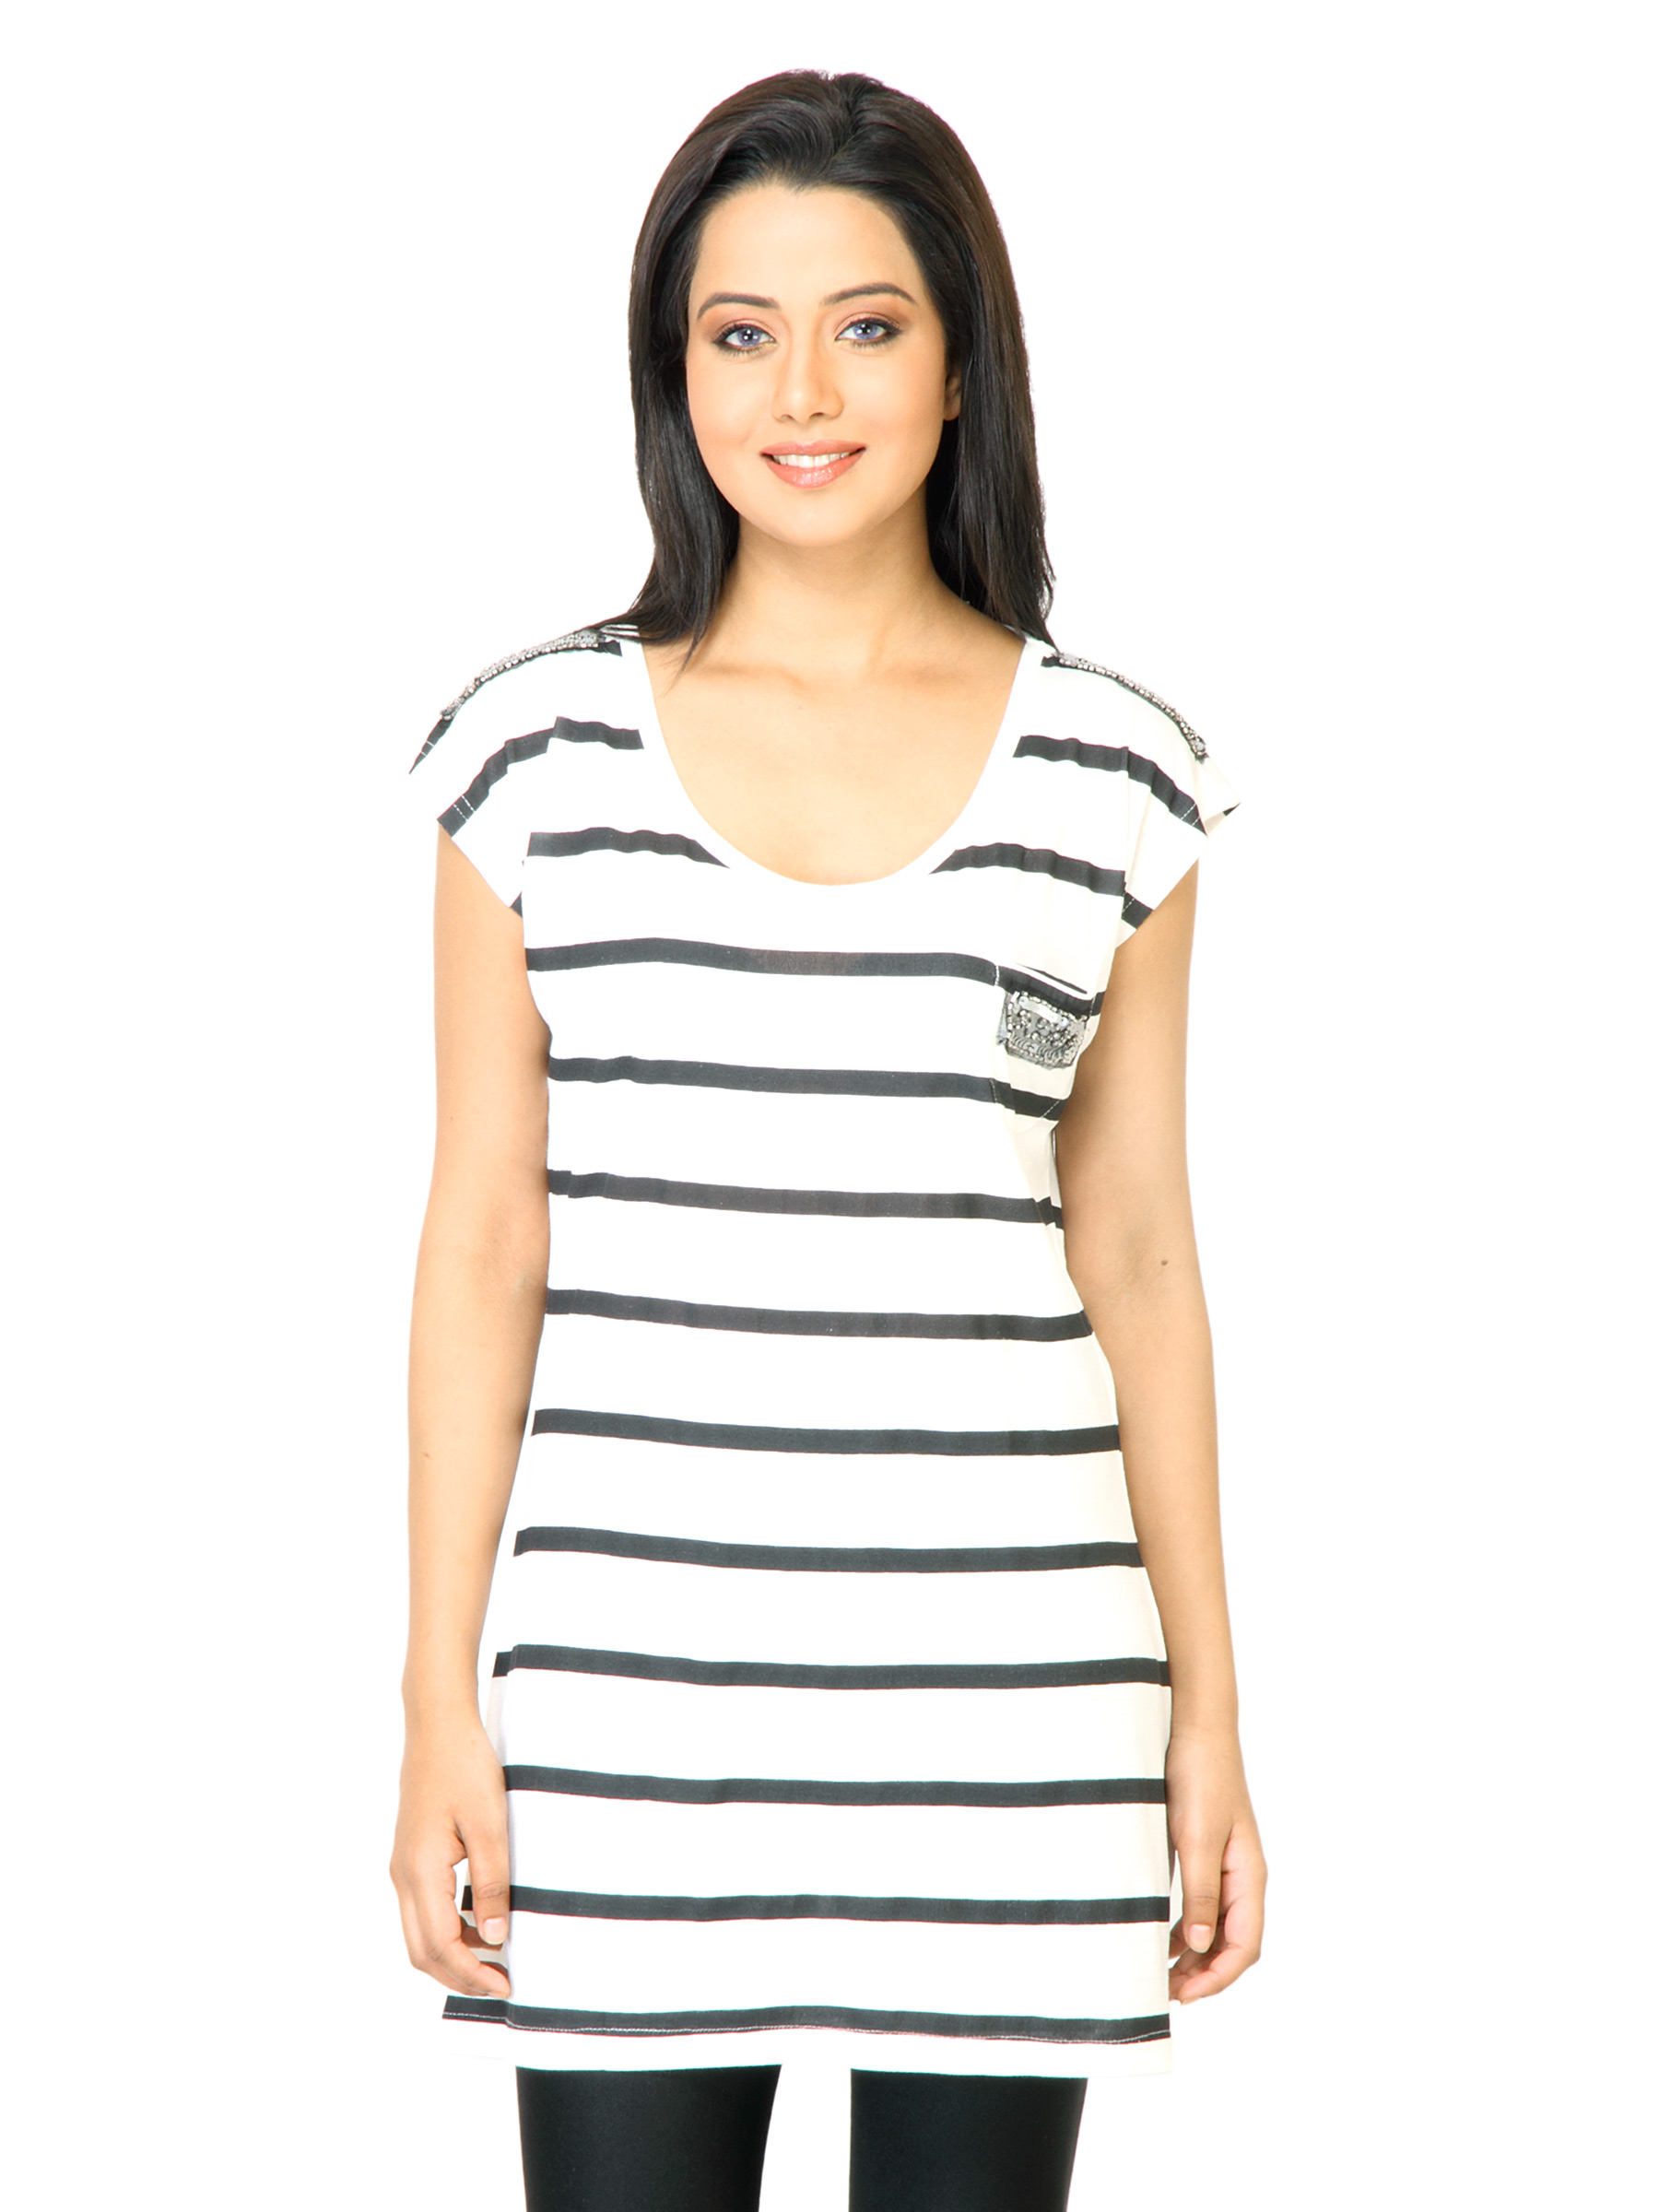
Jealous 21 Women Stripes White Tops
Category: Apparel / Topwear / Tops
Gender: Women
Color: White
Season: Fall 2011
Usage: Casual